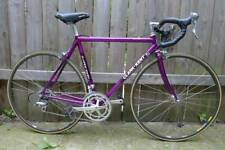
Vehicle type: Bikes